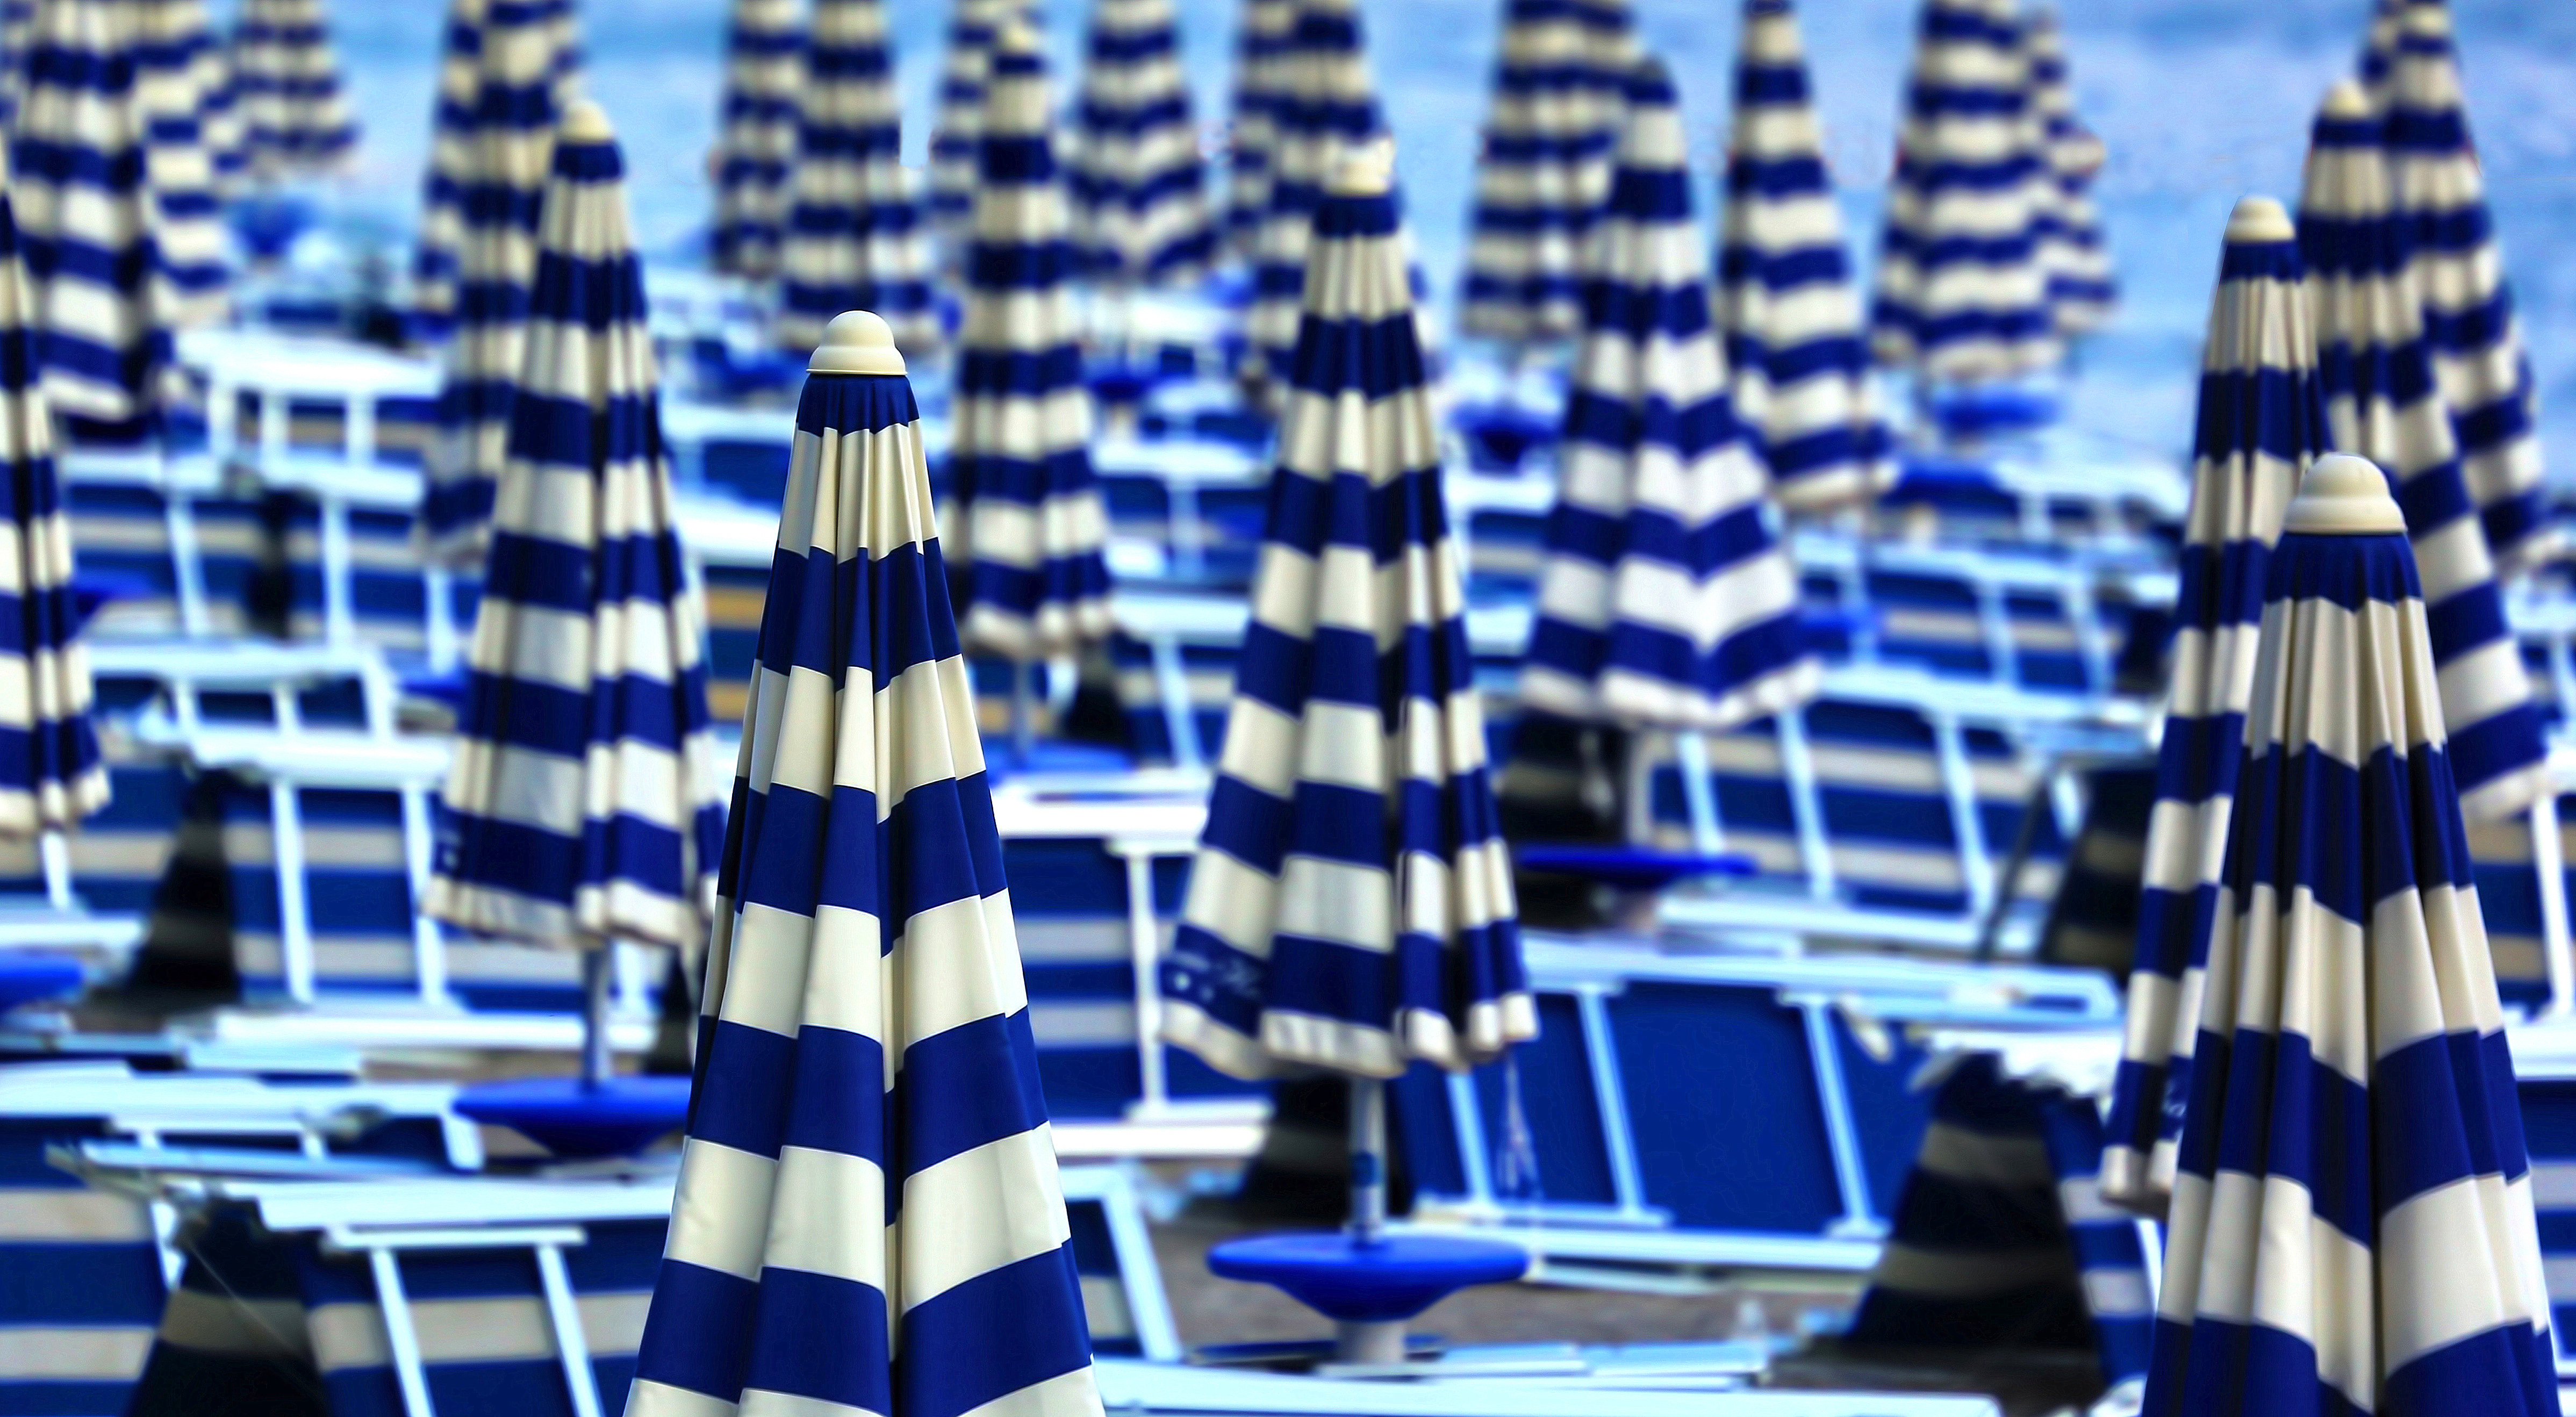
light, umbrella, blue, striped, energy, interior design, design, parasol, games, picnic table